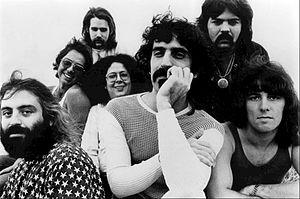
Frank Vincent Zappa, né le 21 décembre 1940 à Baltimore et mort le 4 décembre 1993 à Los Angeles, est un compositeur, musicien, guitariste, cinéaste, producteur et satiriste américain.